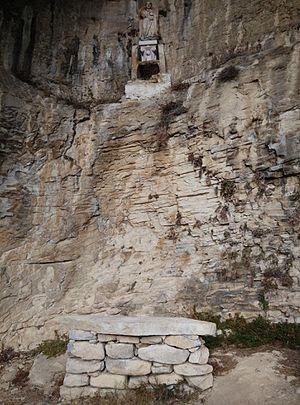
L'ermitage Sant'Angelo est un ermitage catholique situé dans la commune de Lettomanoppello, dans la Province de Pescara et la région des Abruzzes, en Italie.